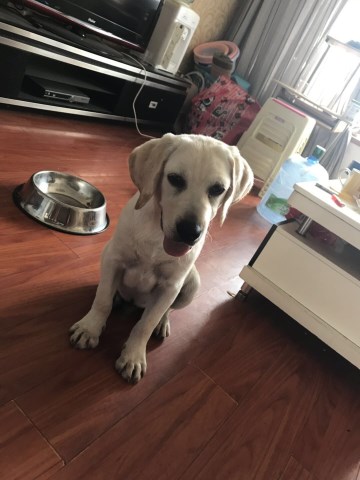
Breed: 3580-n000122-Labrador_retriever